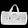
Label: Bag